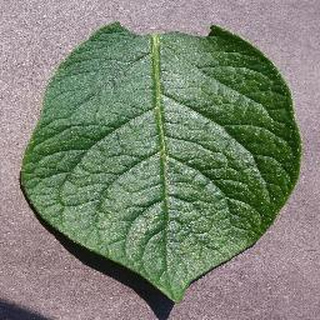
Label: healthy_potato